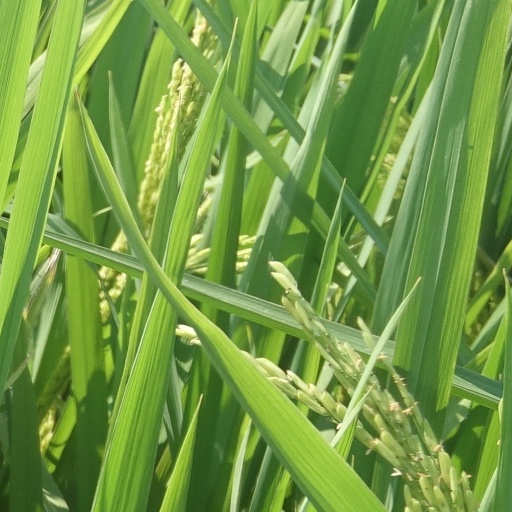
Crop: rice